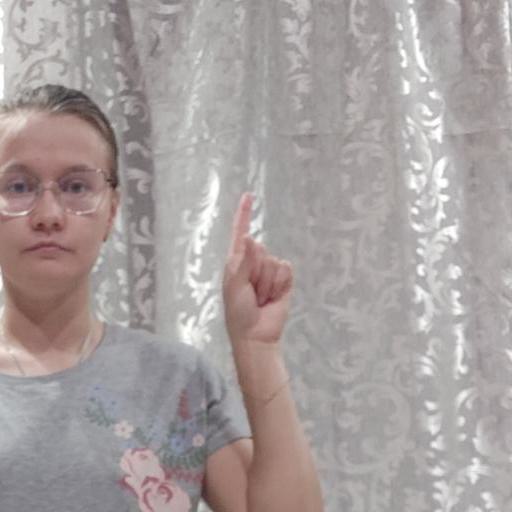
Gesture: one